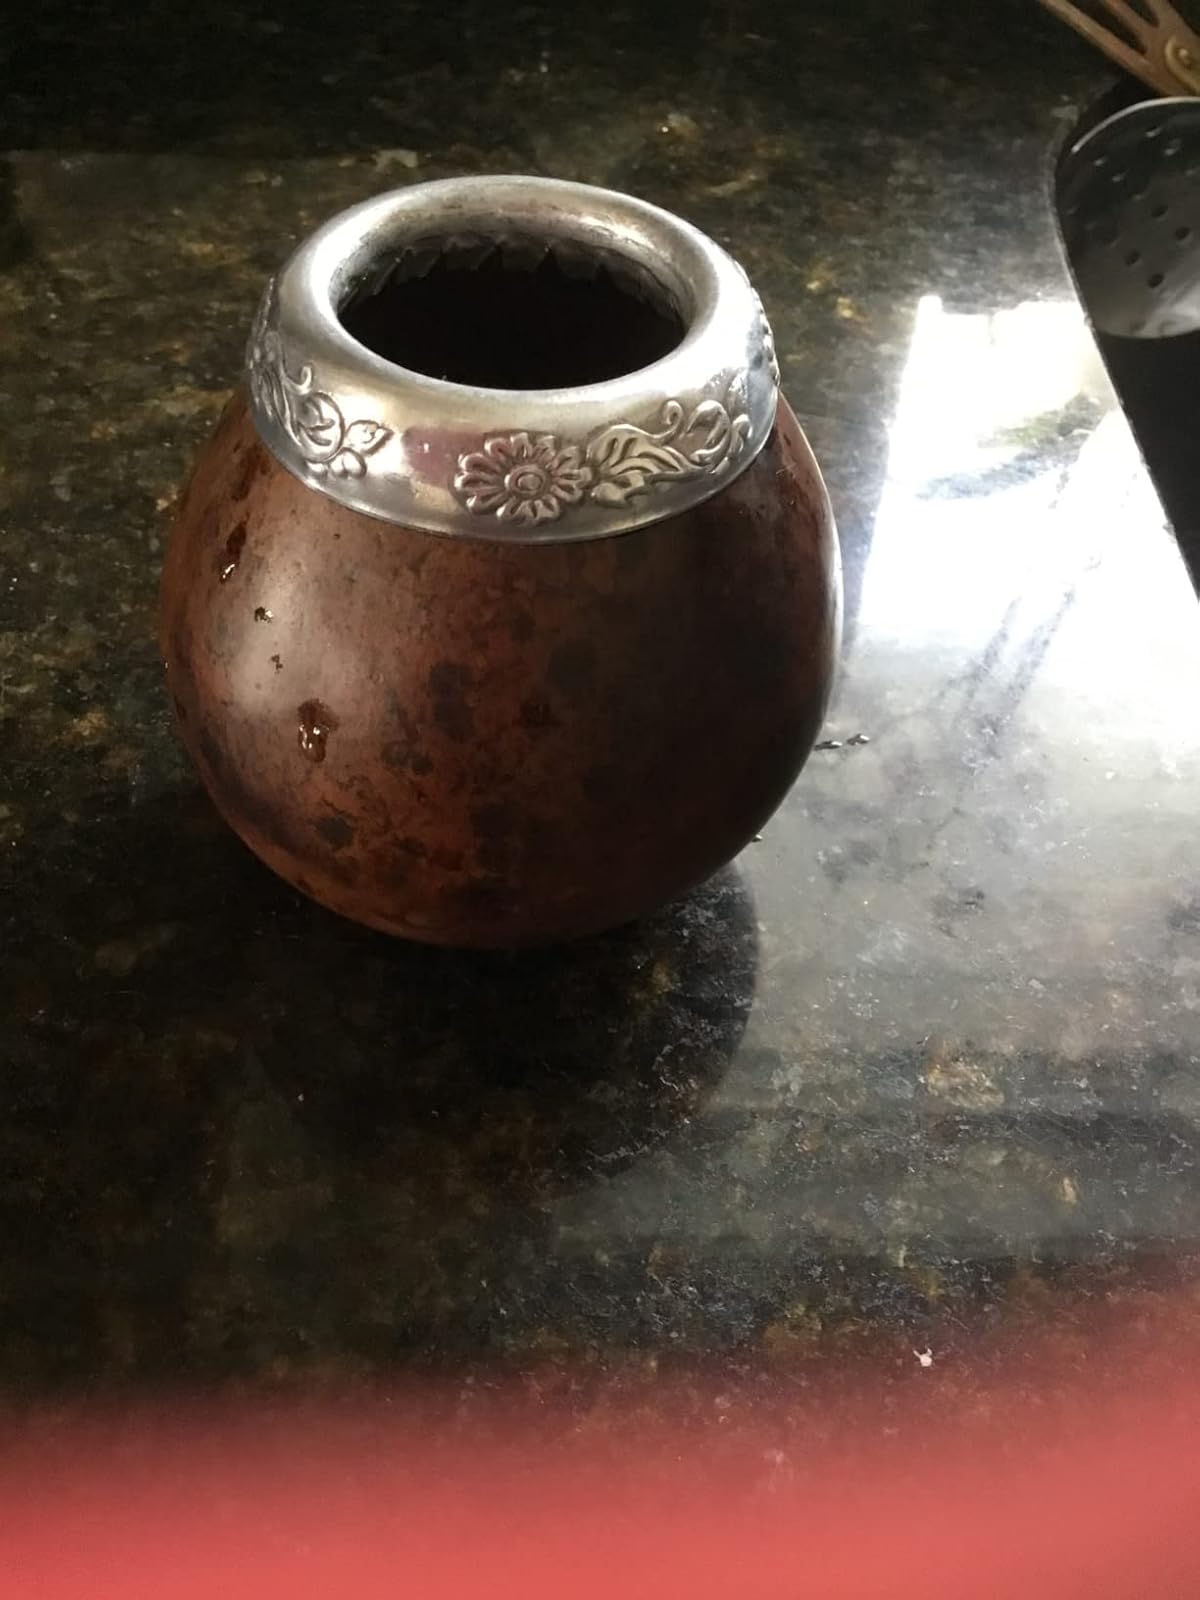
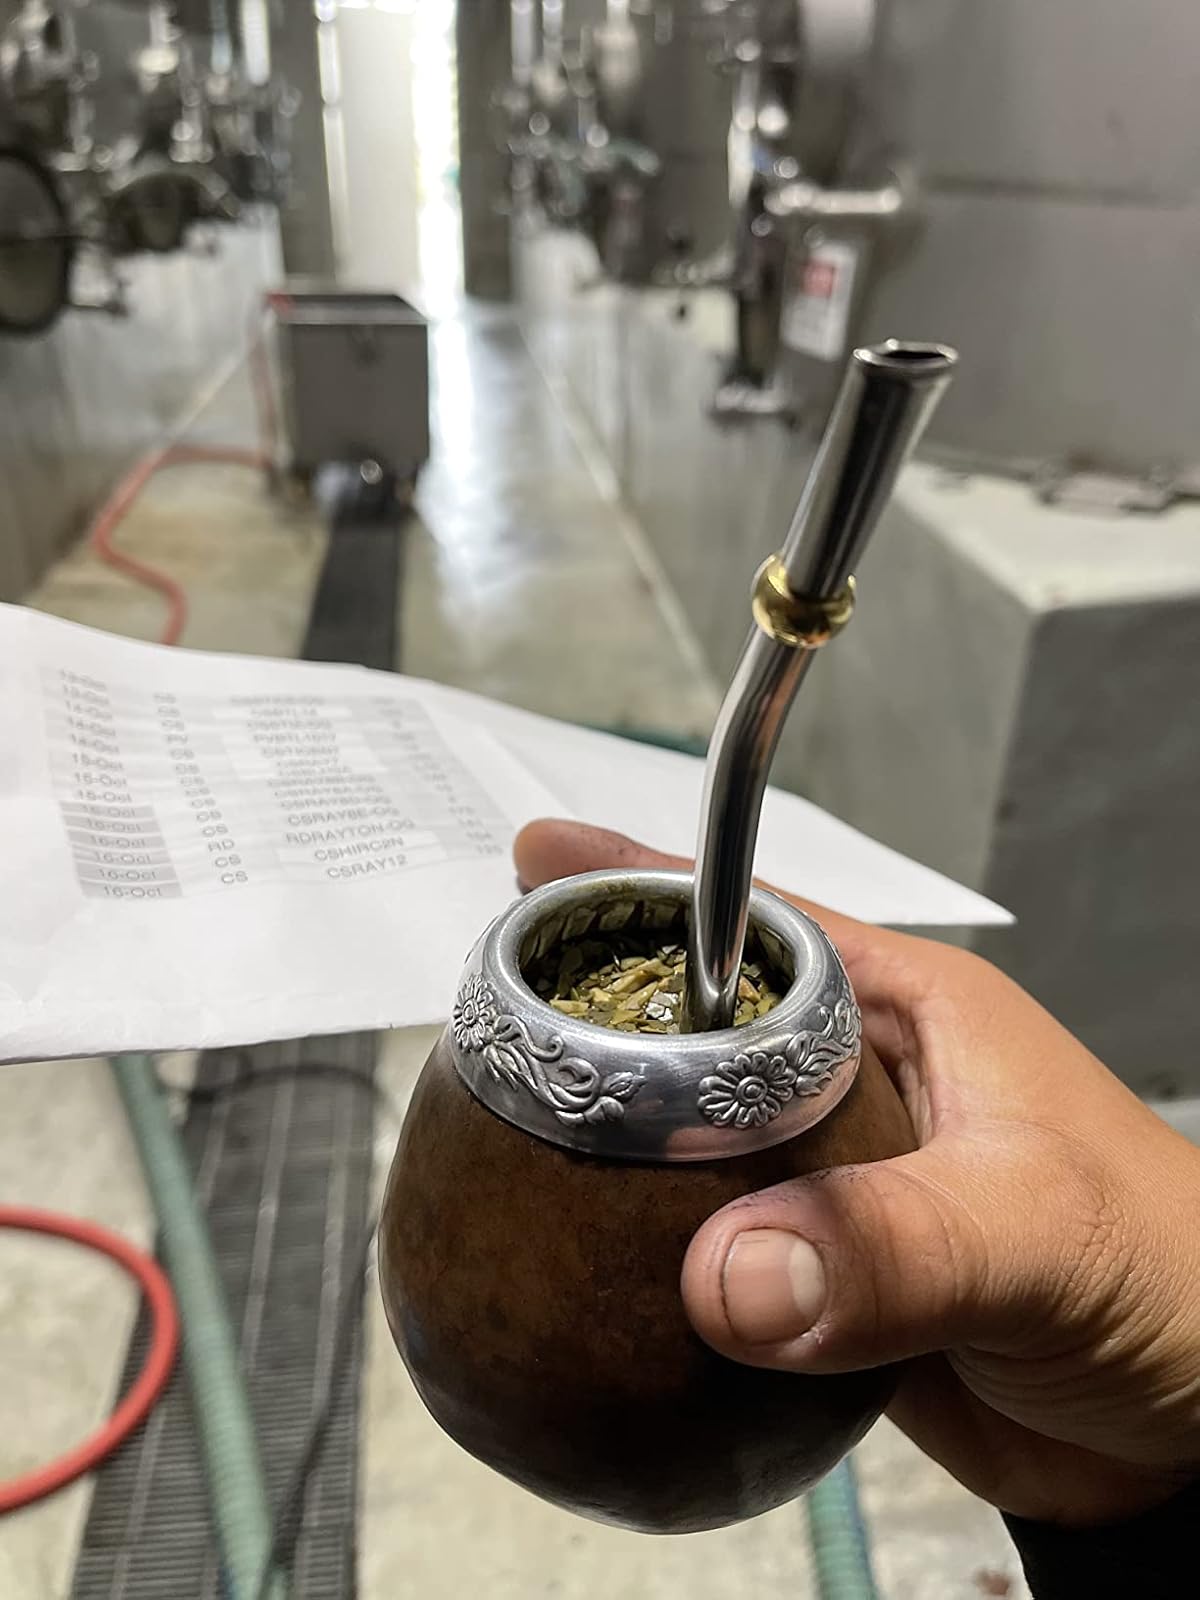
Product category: items_tea
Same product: yes